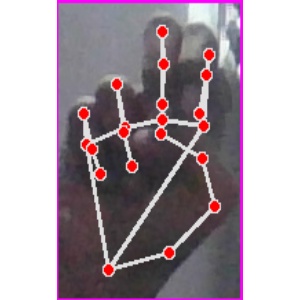
अक्षर: ह